Samayada Gombe

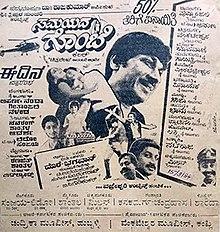
Poster

Samayada Gombe is a 1984 Indian Kannada-language drama film directed and co-produced by Dorai–Bhagavan. The film stars Dr. Rajkumar, Srinath, Roopa Devi and Menaka. It is based on the novel of same name written by Chitralekha.